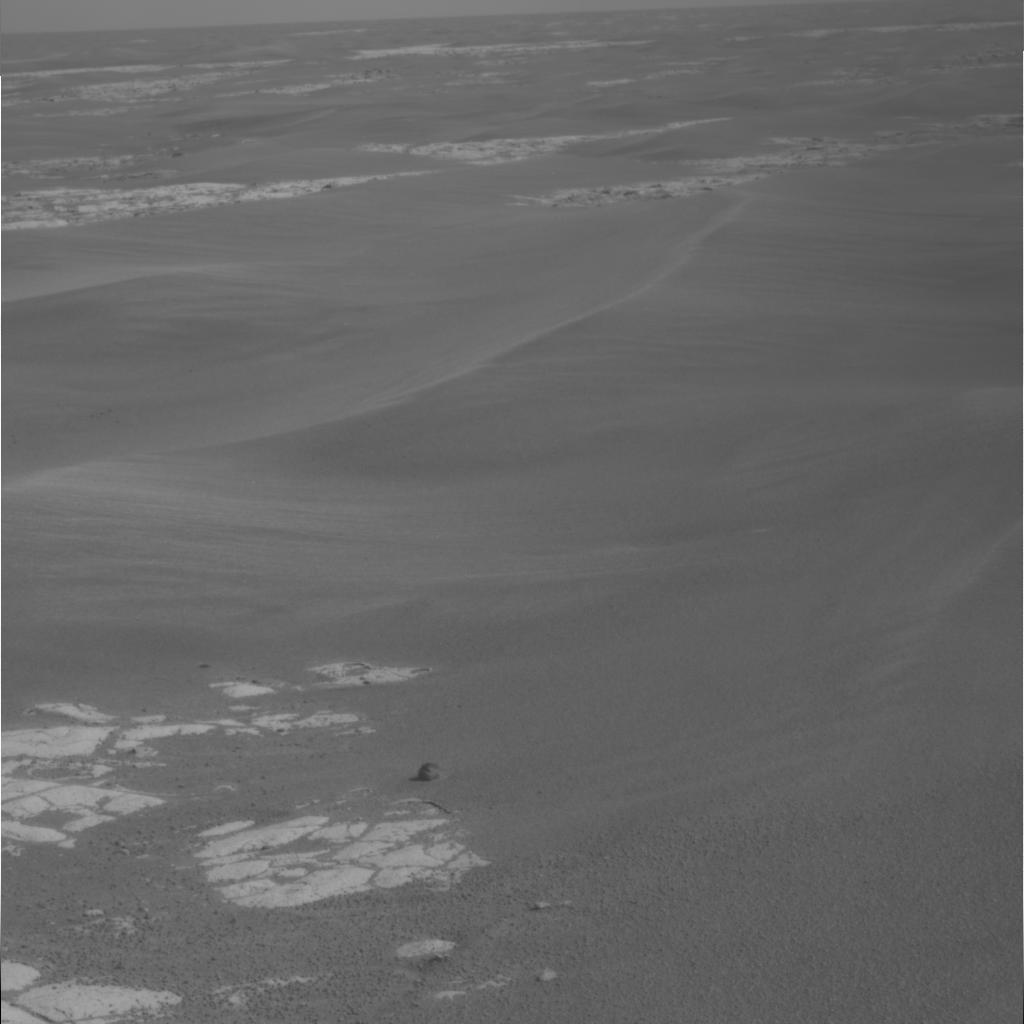
Surface features visible: Rock Outcrops, Rocks (Misc), Dunes/Ripples, Rock (Linear Features), Soil, Distant Vista